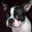
Label: dog